Bill Laub

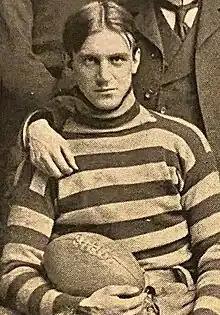

William John Laub (August 9, 1878 – January 1, 1963) was the Mayor of Akron, Ohio, 1916–17, and an early professional American football player-coach. Laub was the first head coach of the Canton Bulldogs (known then as the Canton Athletic Club) and a player-coach for the Akron East Ends.